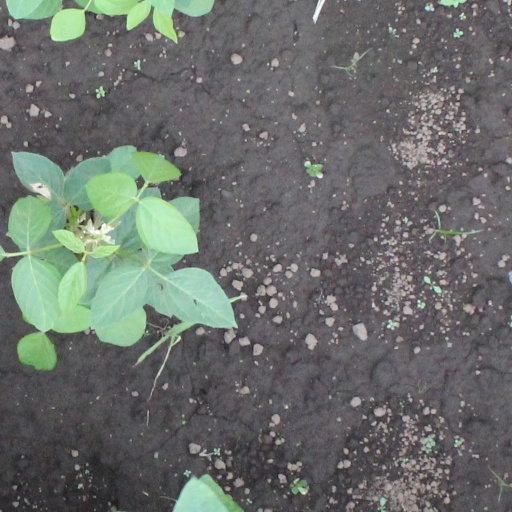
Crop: soybean